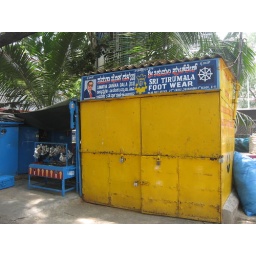
@junction of 9th Main and diagnol road in 4th Block ; next to the post office